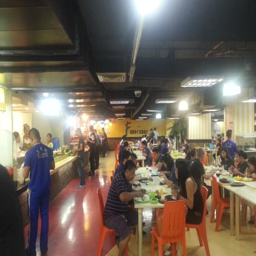
the food court at the top